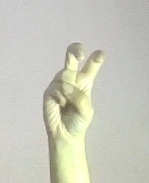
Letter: toot